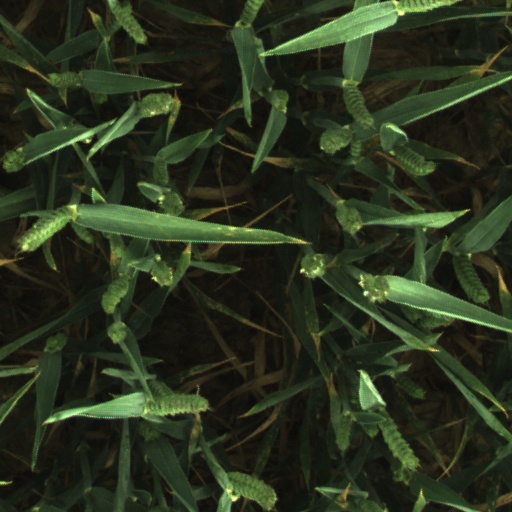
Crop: wheat